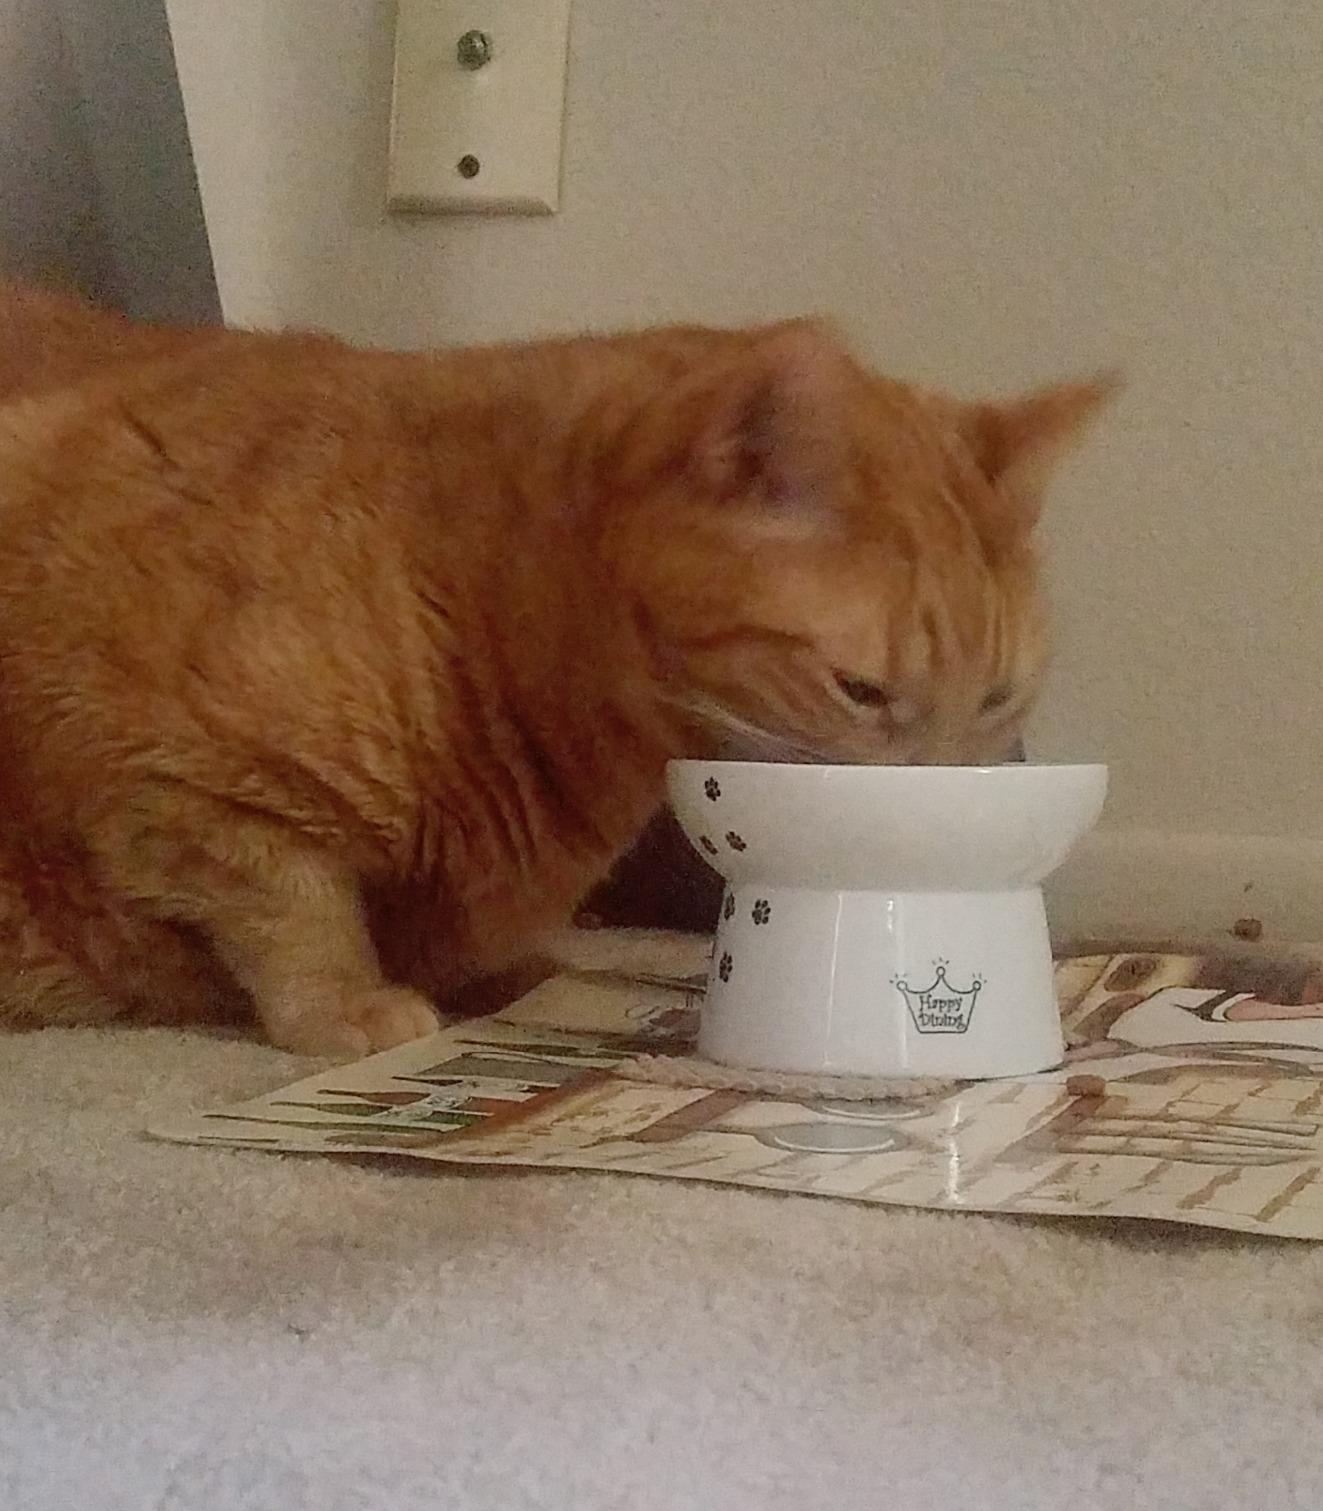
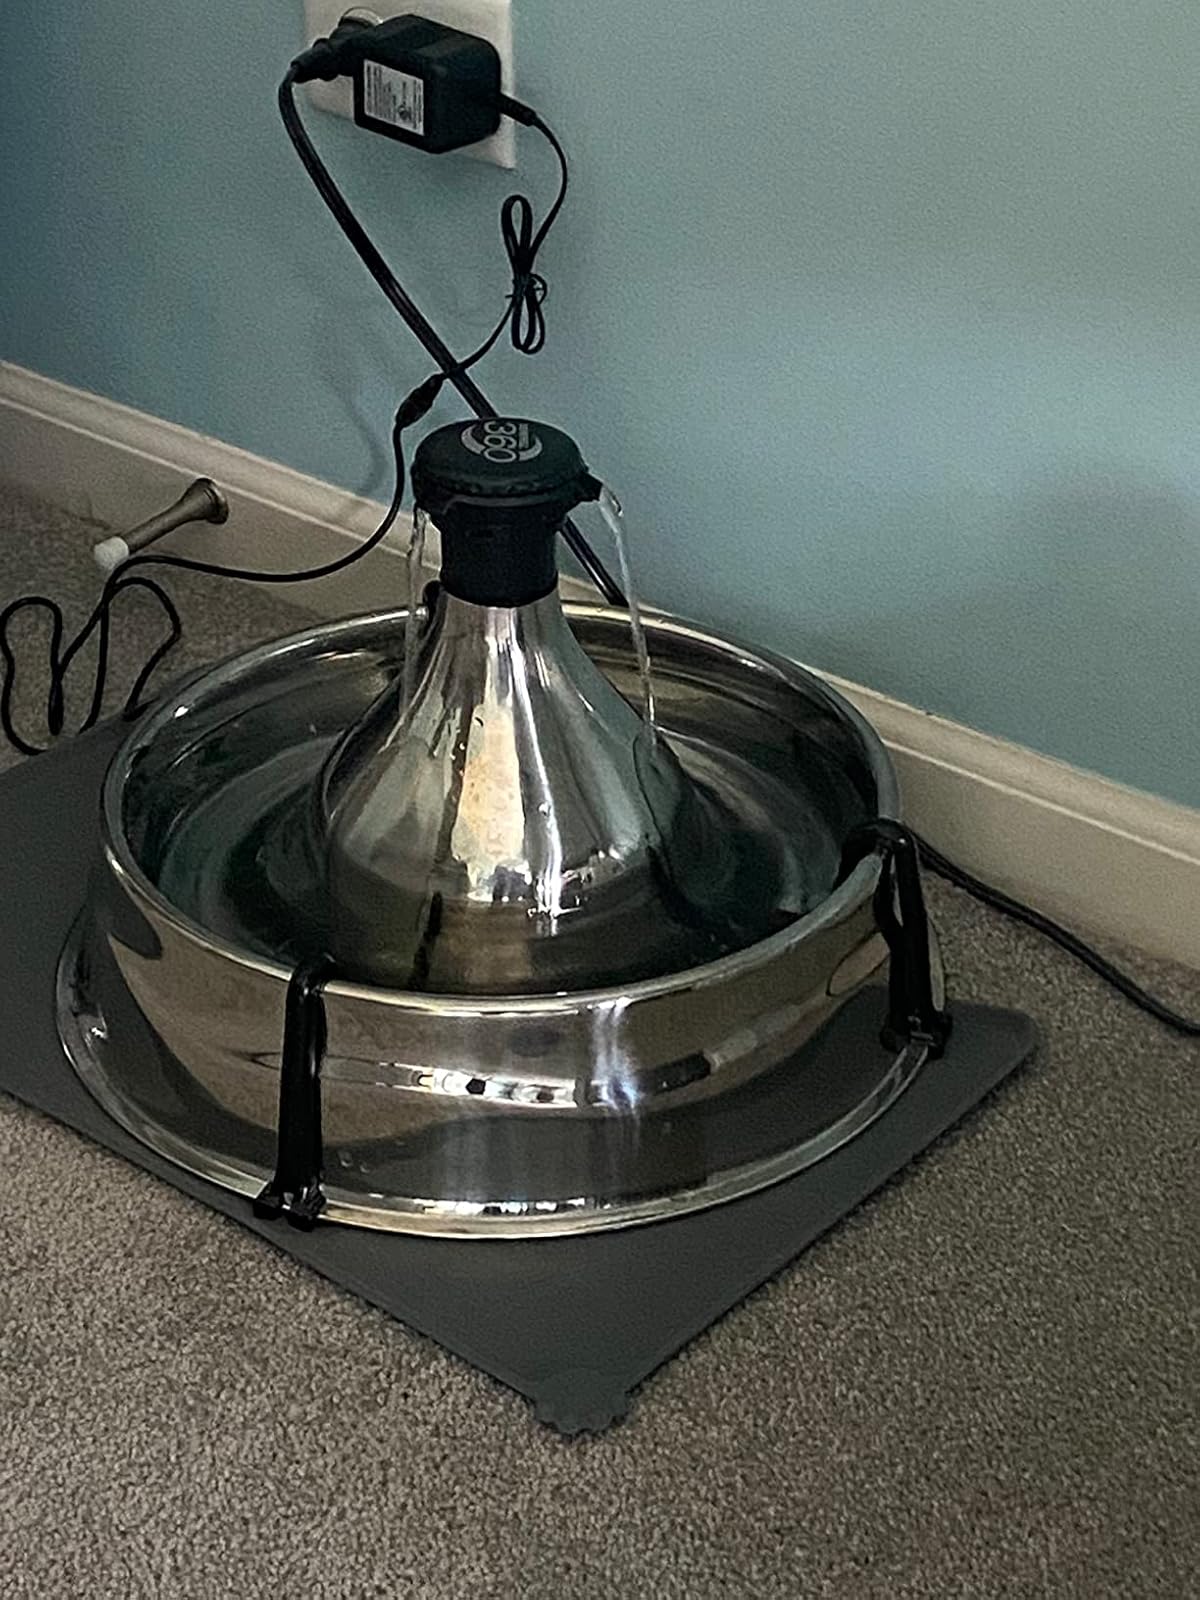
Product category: items_bowl
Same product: no